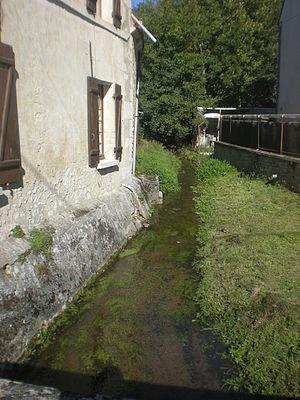
un ruisseau à Ansacq (Oise)
Ansacq est une commune française située dans le département de l'Oise en région Hauts-de-France. Ses habitants sont appelés les Ansacquois et les Ansacquoises.